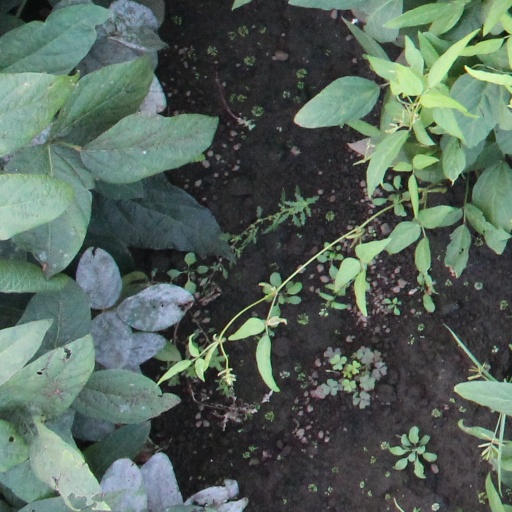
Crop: soybean